Pearl Lagoon

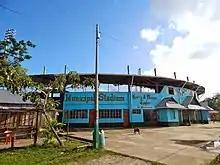
Harry and Maggie Taylor Municipal Stadium

Pearl Lagoon was the home to four local baseball teams that played during the dry seasons on Sundays. The four teams were: Sweet Pearly, First Stop, The Young Brave, and the Haulover Tigers.